Aldo Bonzi

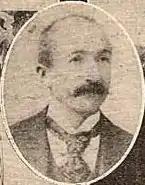
Dr. Aldo Bonzi

The town owes its name to Turin-born businessman Dr. Aldo Bonzi (1852–1935), who arrived in Argentina in 1896. Bonzi and his partner, Maurizio Andreossi of Switzerland, purchased an estancia in Córdoba Province, where they raised Aberdeen Angus cattle as well as grains. They then purchased land west of Buenos Aires from the Carminotti family, reselling a portion to the Buenos Aires Midland Railway in 1908. The arrival of this rail line prompted the establishment of the settlement as "Villa del Prado" in 1911.